Ryan Coogler

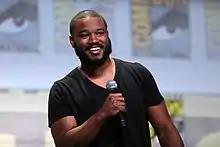
Coogler promoting "Black Panther" at the 2016 San Diego Comic-Con

Peter Travers of "Rolling Stone" called "Fruitvale Station" "a gut punch of a movie" and "an unstoppable cinematic force". A. O. Scott of "The New York Times" wrote that Coogler's "hand-held shooting style evokes the spiritually alert naturalism of Jean-Pierre and Luc Dardenne". Todd McCarthy of "The Hollywood Reporter" called it "a compelling debut" and "a powerful dramatic feature film". On Rotten Tomatoes, the film received a score of 94% based on 195 reviews, with a critical consensus that reads: "Passionate and powerfully acted, "Fruitvale Station" serves as a celebration of life, a condemnation of death, and a triumph for star Michael B. Jordan." The film appeared on several critics' top ten lists of the best films of 2013.